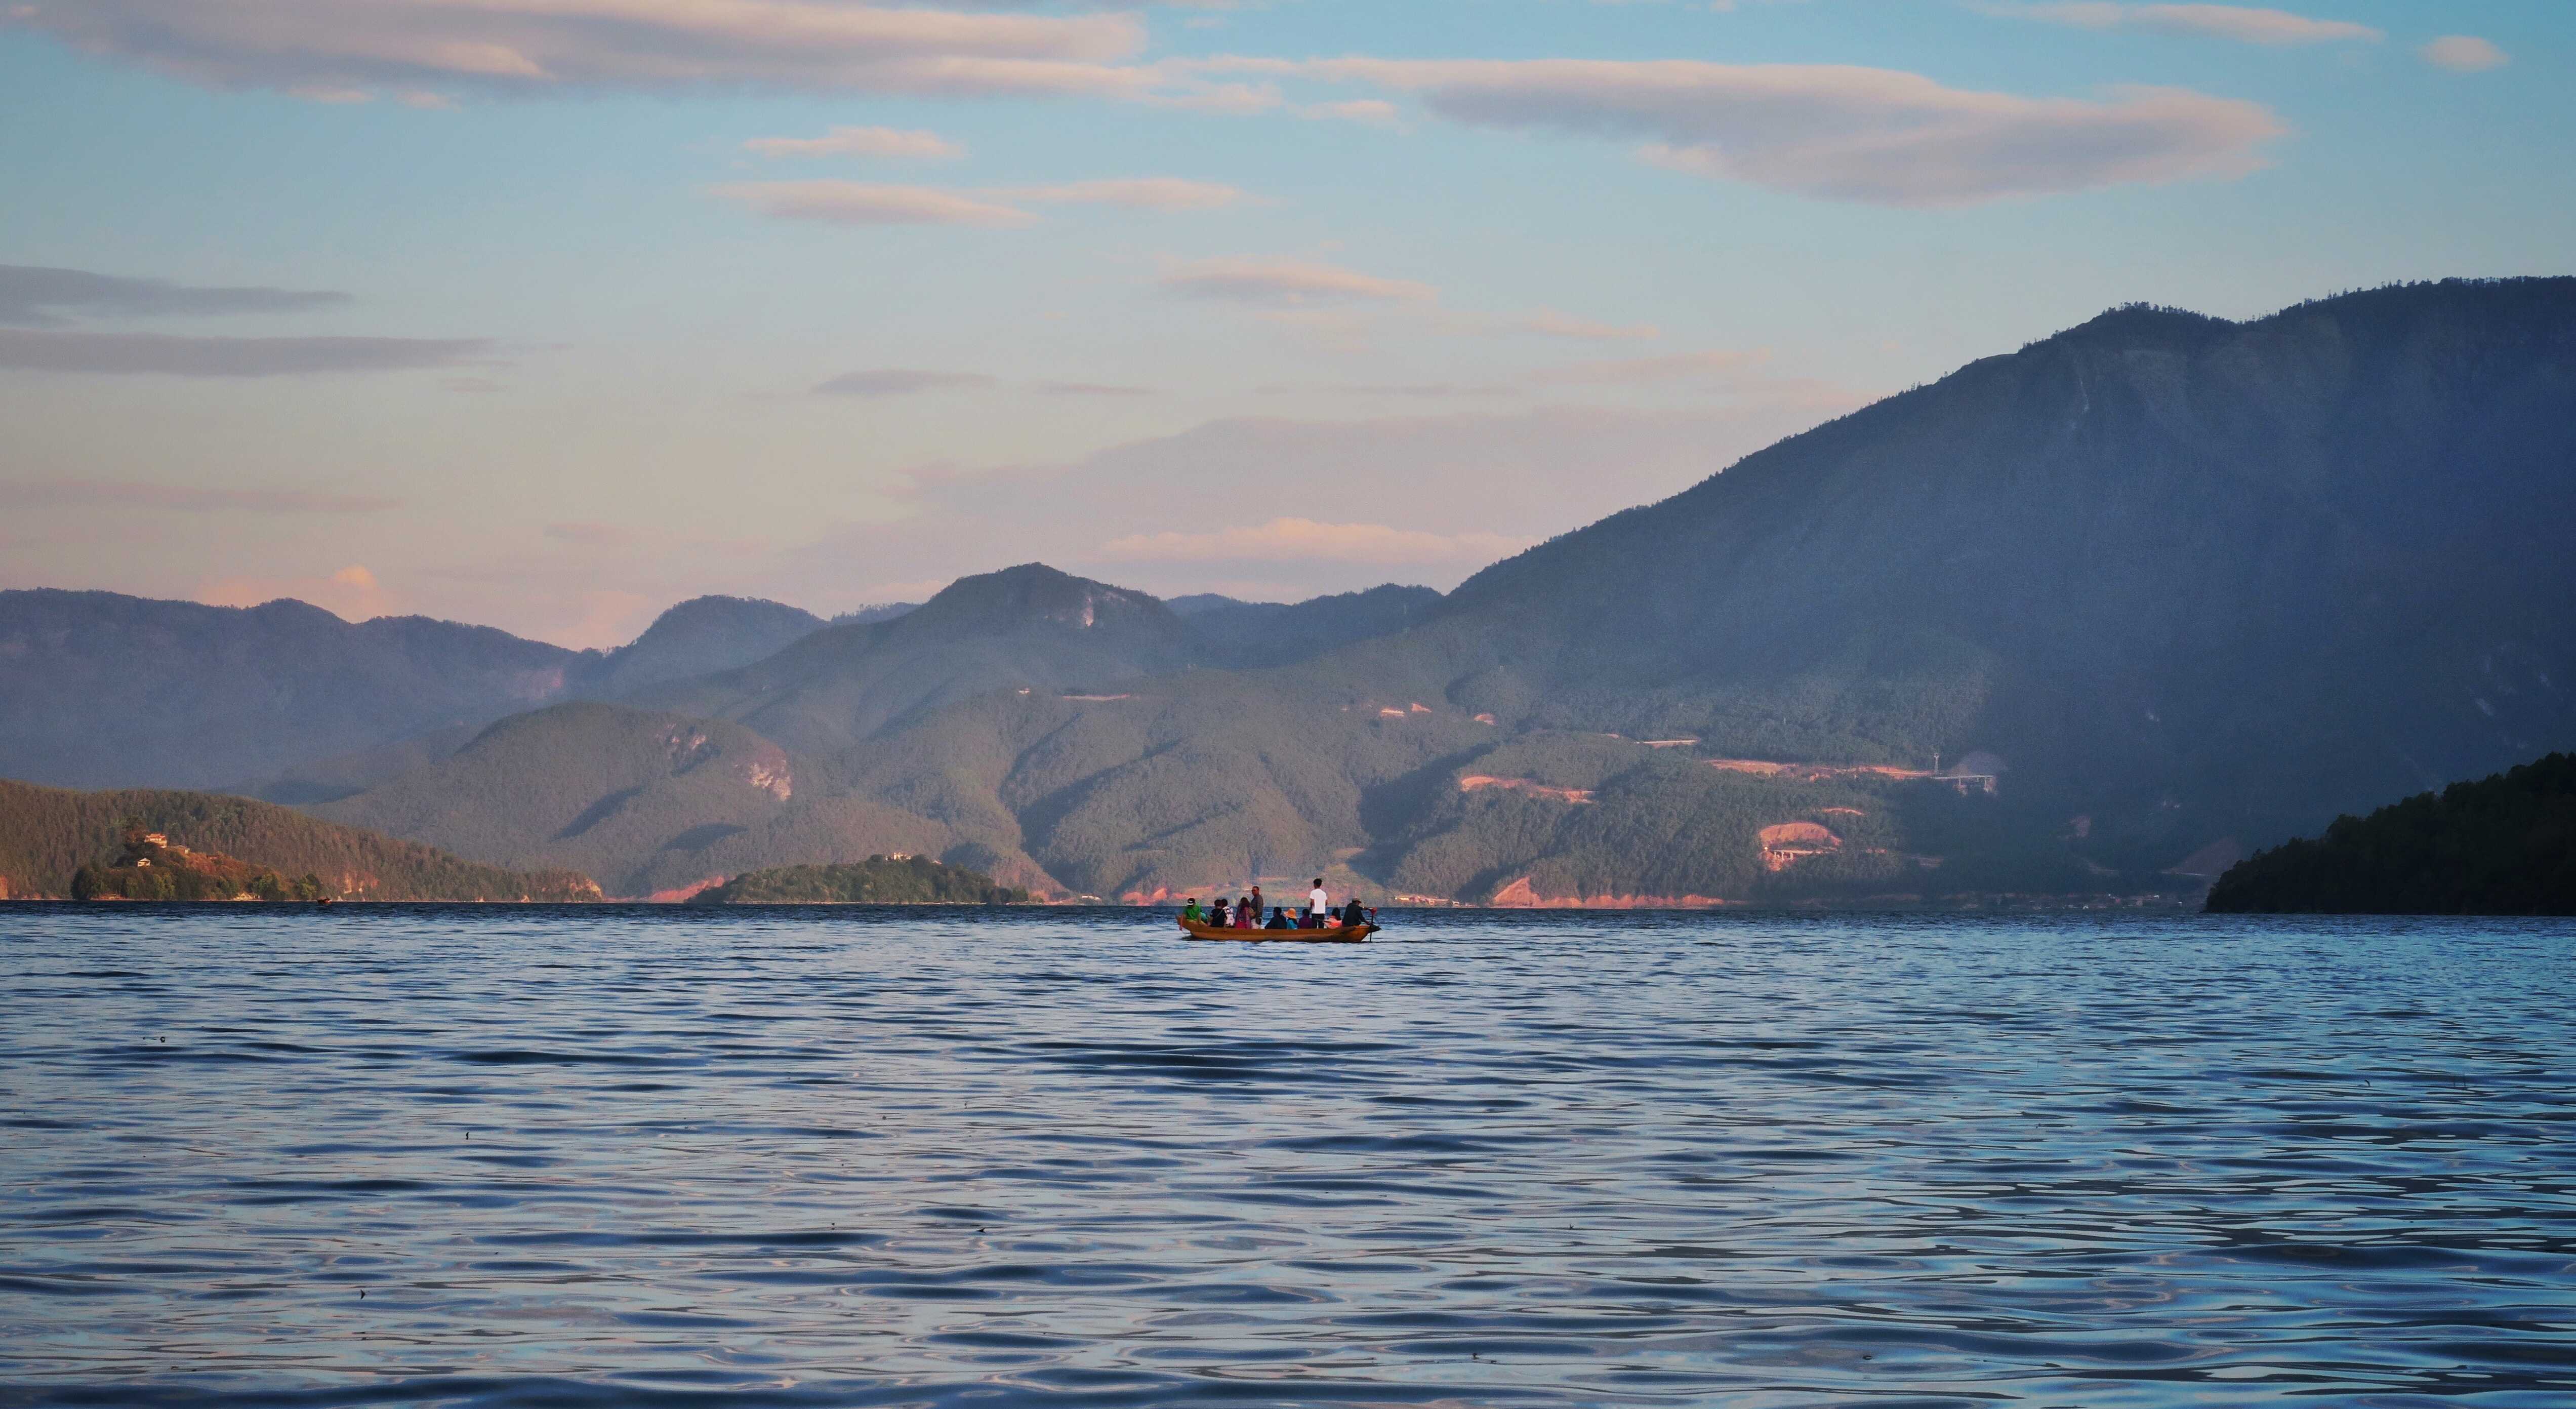
sea, coast, ocean, mountain, cloud, sunrise, sunset, boat, morning, wave, lake, dawn, dusk, reflection, vehicle, bay, fjord, arctic, kayak, boating, loch, the scenery, in yunnan province, landform, lugu lake, atmospheric phenomenon